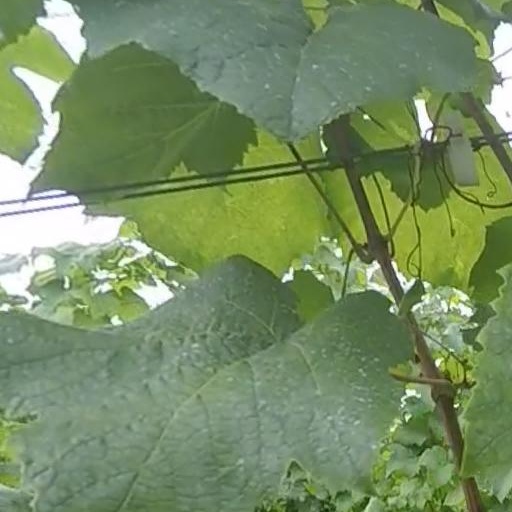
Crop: grape